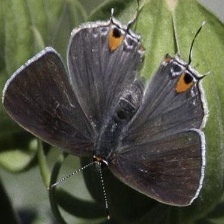
Species: GREY HAIRSTREAK
Butterfly family (ImageNet category): lycaenid_butterfly